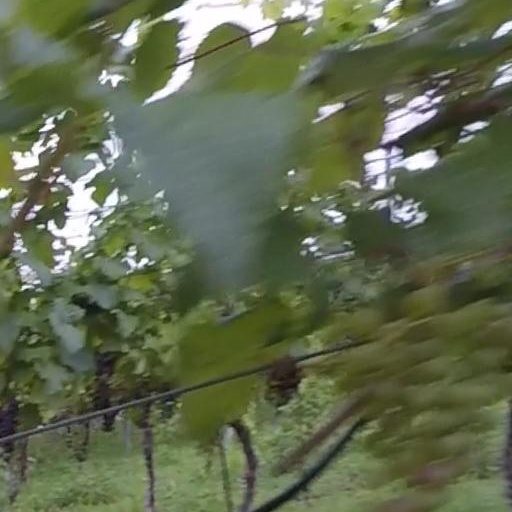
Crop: grape